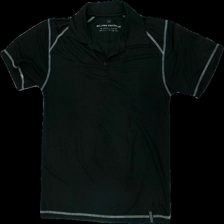
View: front
Type: T-shirt
Category: Men
Brand: Not in the list
Brand text on label: wexman workwear
Colors: Black, White
Material: 80% polyester 20% elastan
Pattern: Other
Cut: C-collar
Size: M
Season: All
Smell: Major
Damage: lukt och dammig
Damage location: top center
Damage 2: dammig och luktar
Damage 2 location: middle center
Damage 3: dammig och luktar
Damage 3 location: middle center
Price range: <50
Recommended usage: Export
Description: ärmlös skjorta med synliga sömmar och svarta knappar